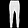
Label: Trouser